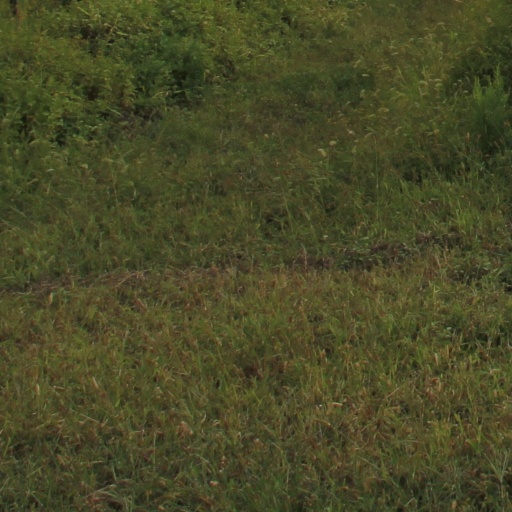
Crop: grape